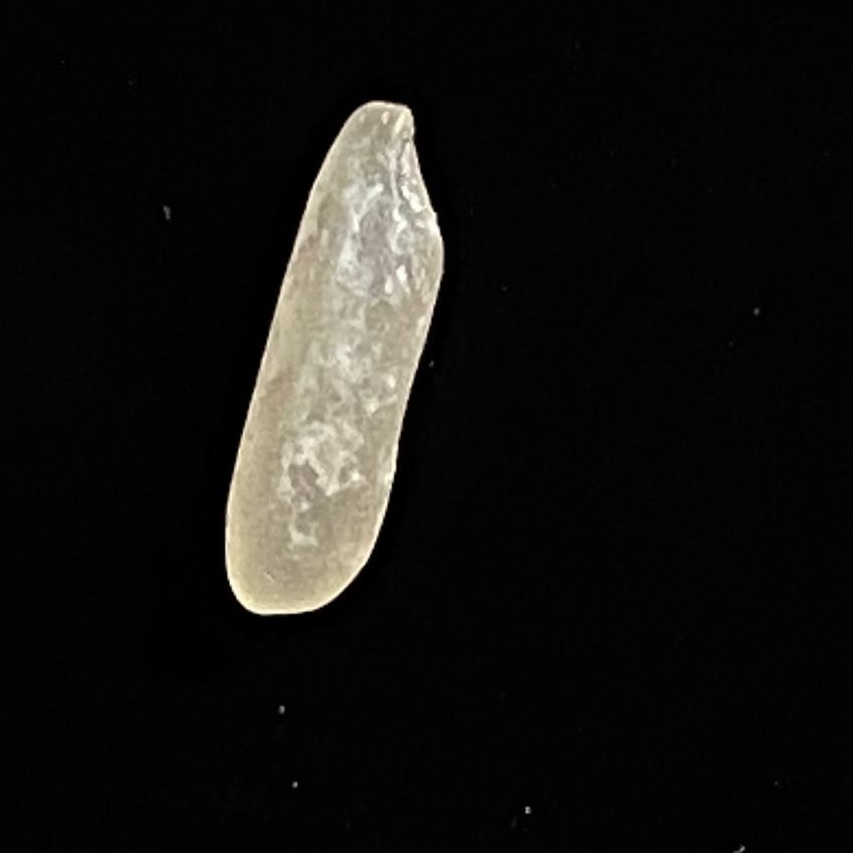
Rice variety: BR28